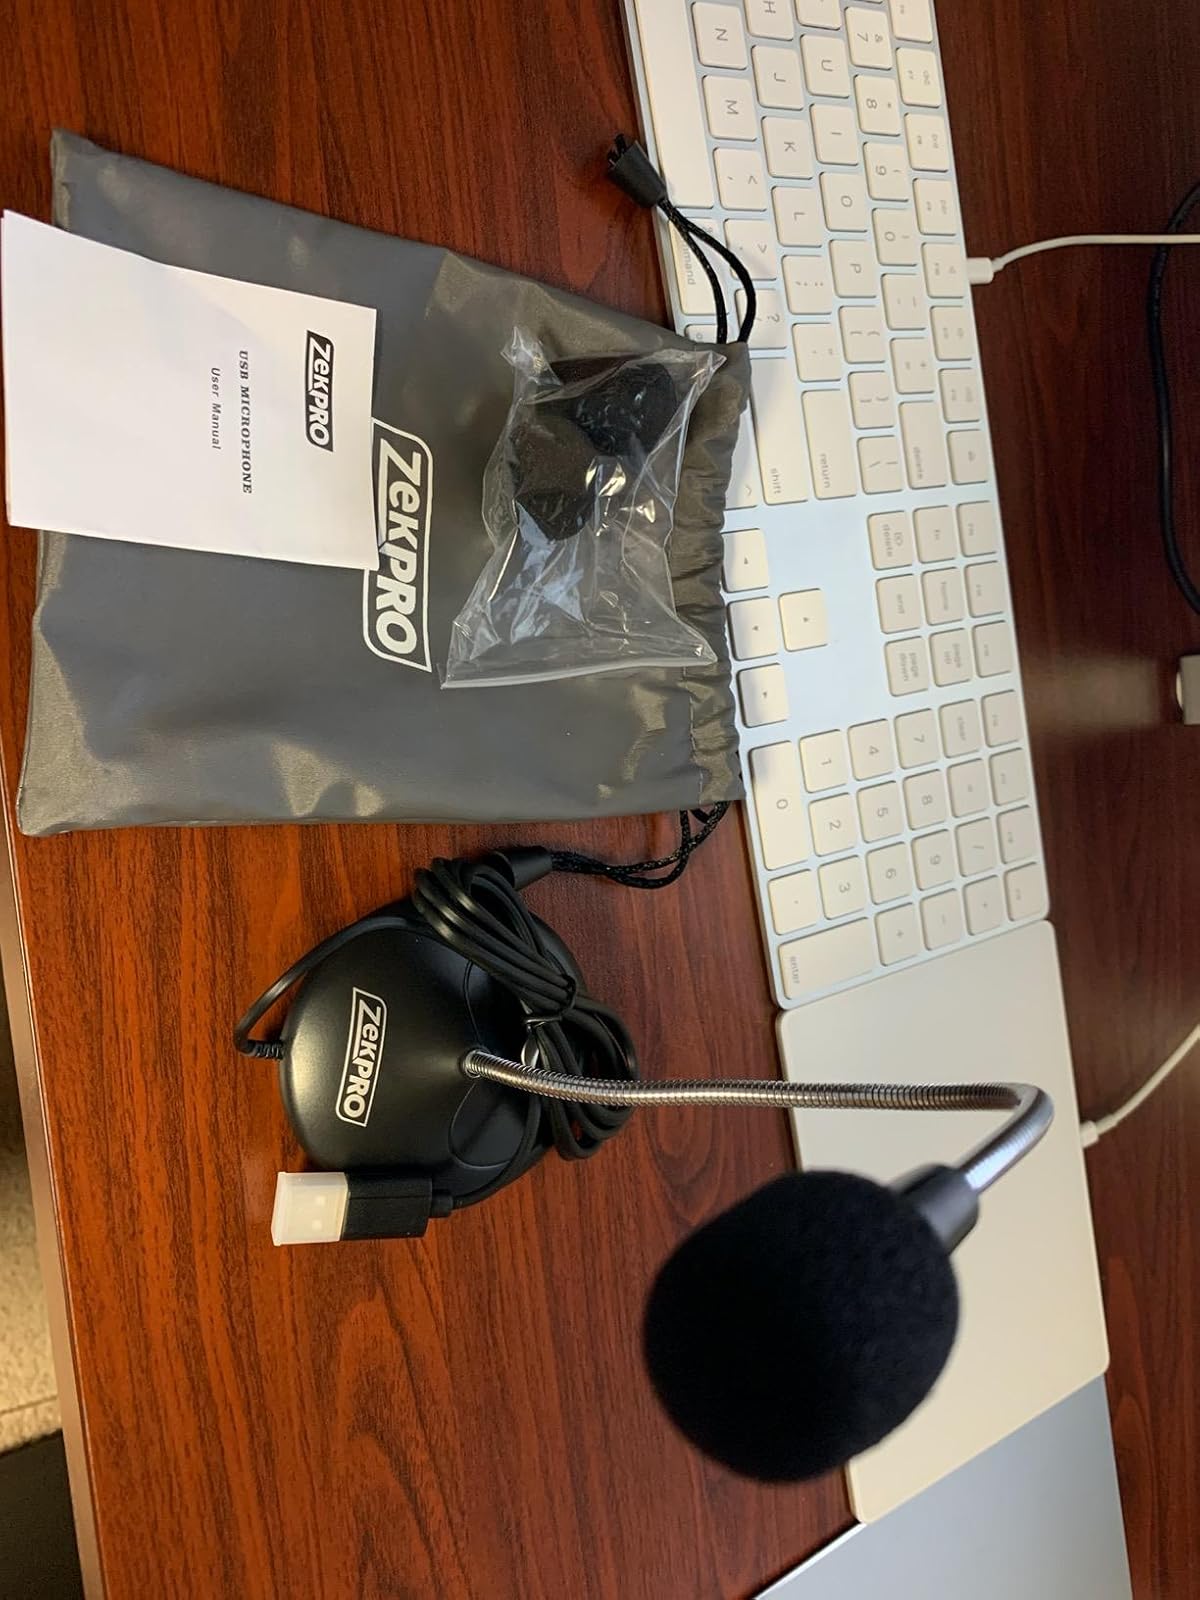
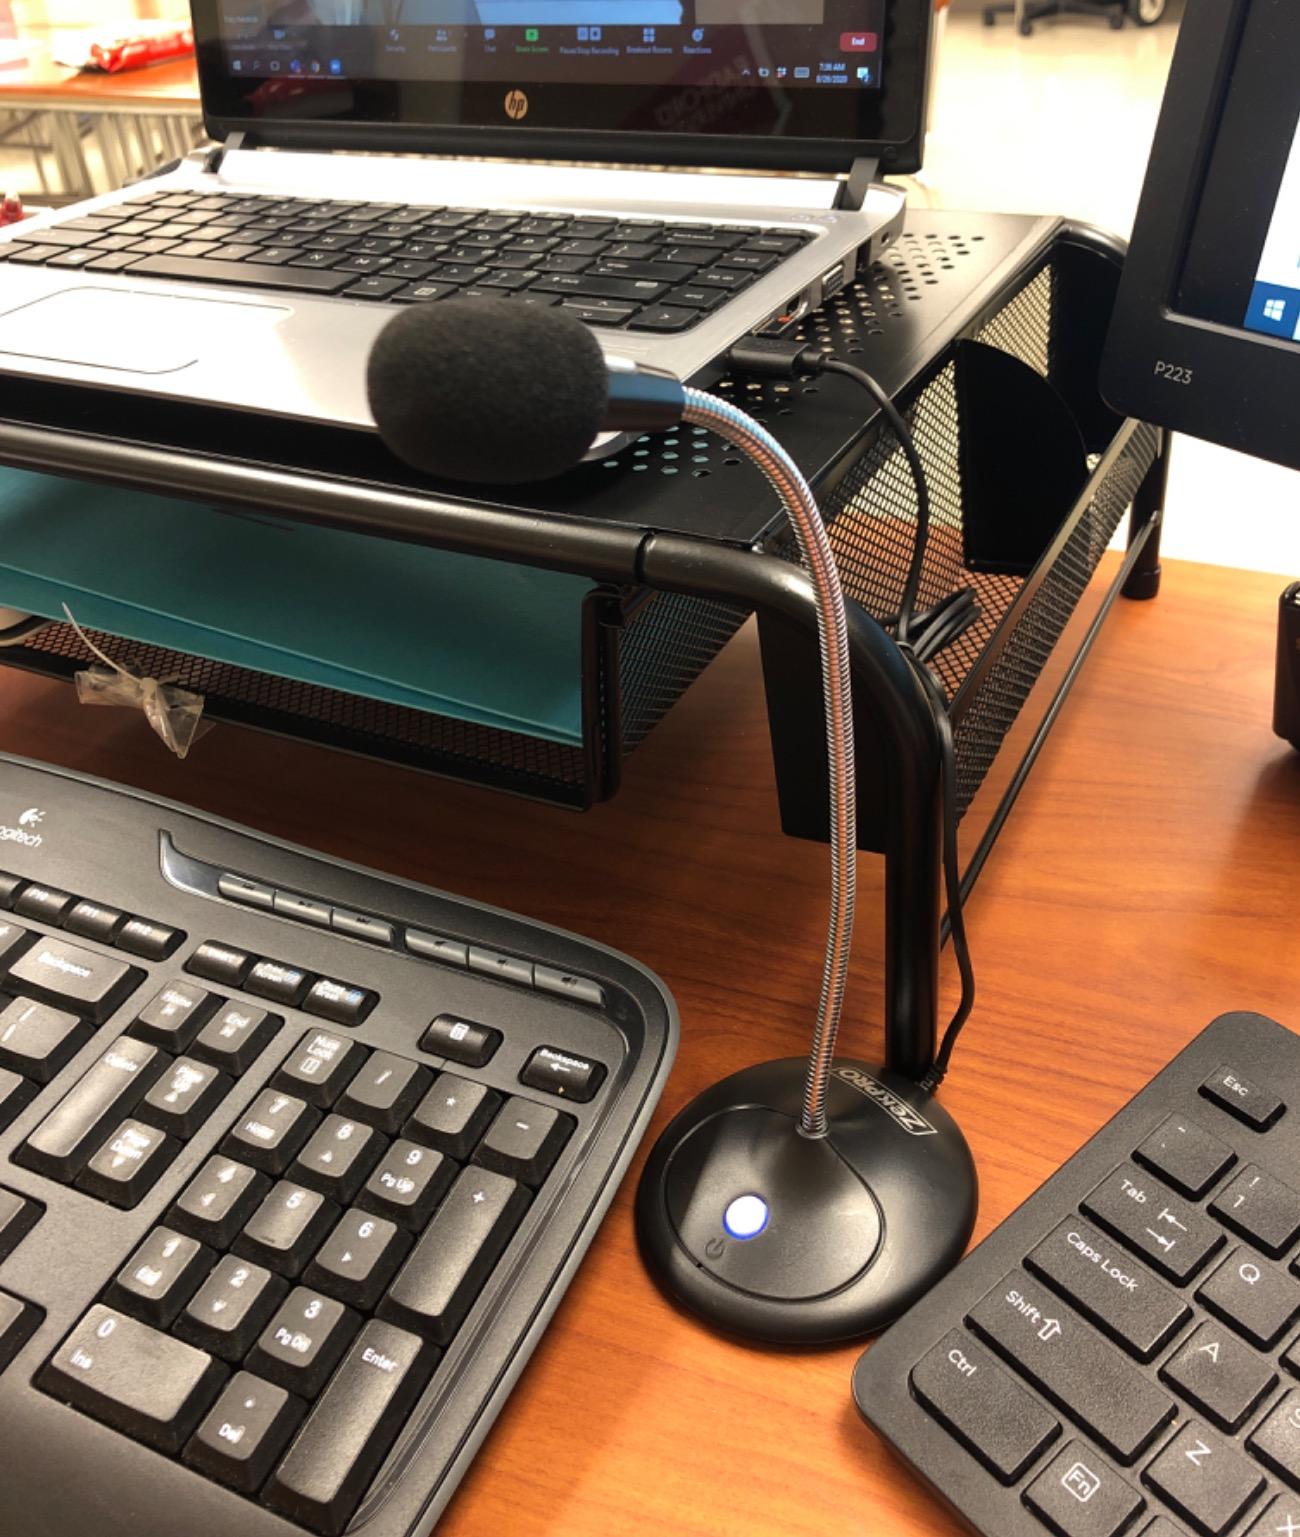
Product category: microphone
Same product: yes